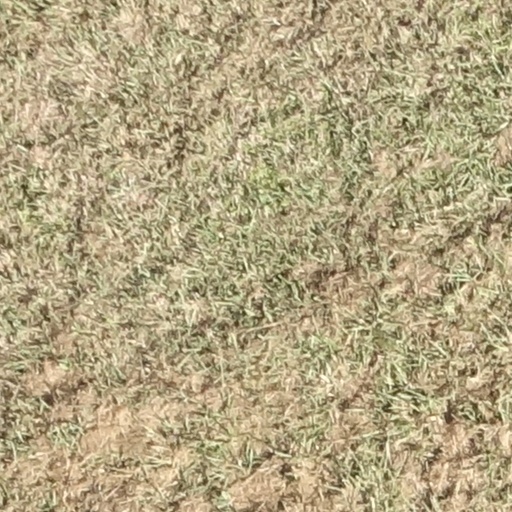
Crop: sorghum